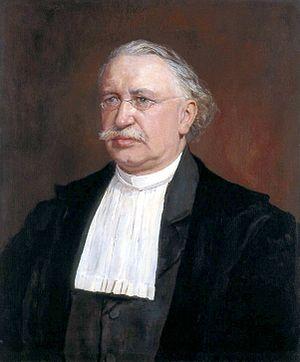
Theodor Wilhelm Engelmann (1843-1909), allemand physiologiste, biologiste et zoologiste